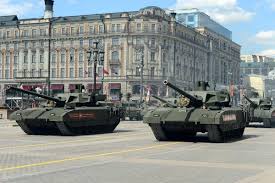
Label: BMP-T15